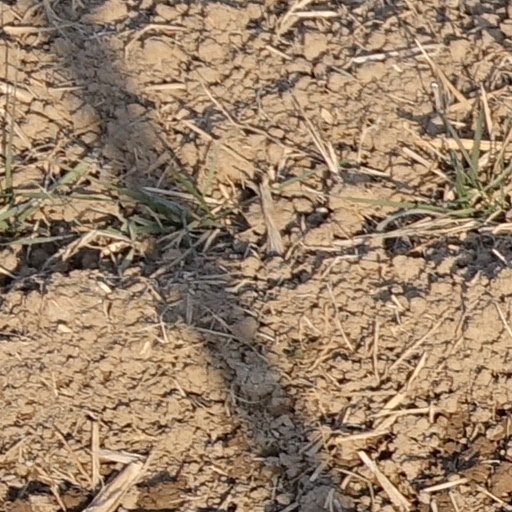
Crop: wheat